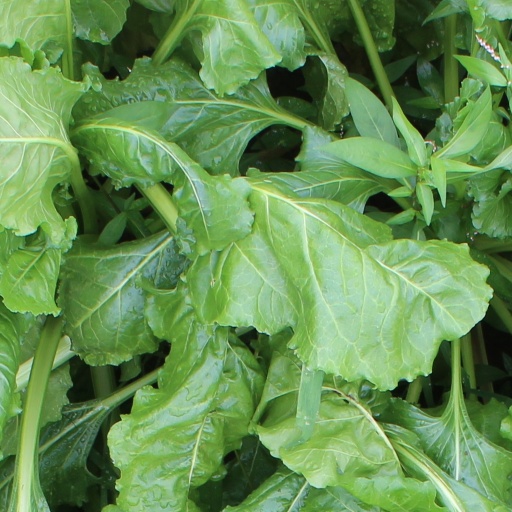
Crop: sugar beet